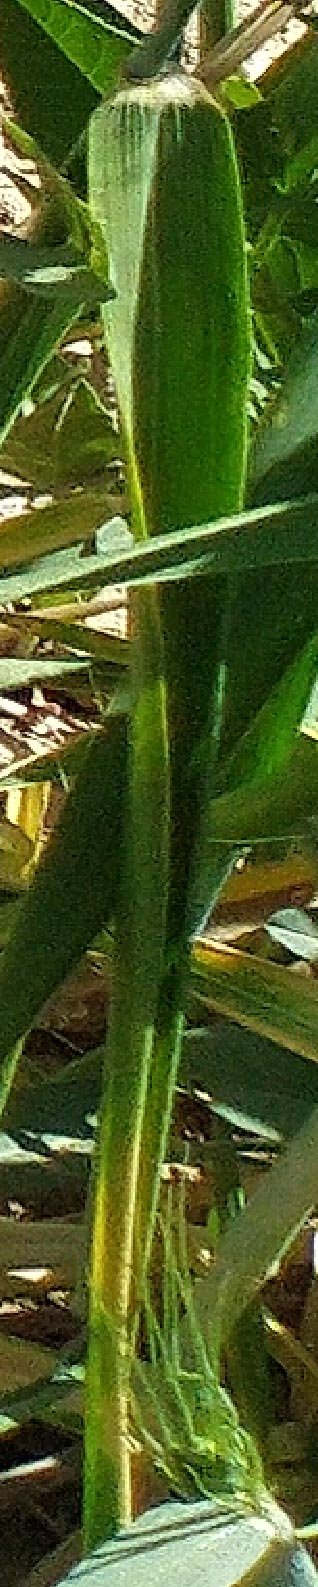
Label: Wheat___Healthy